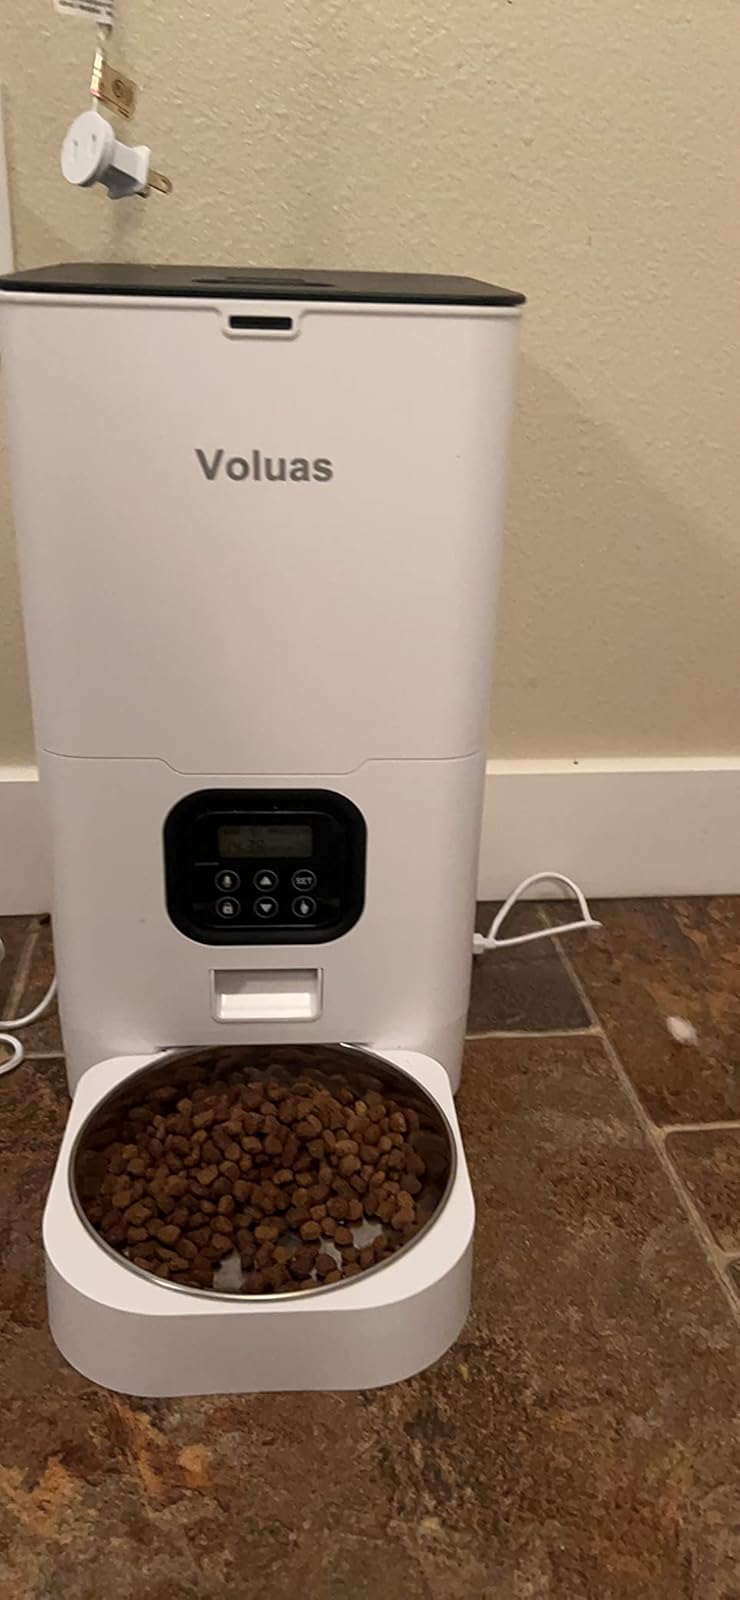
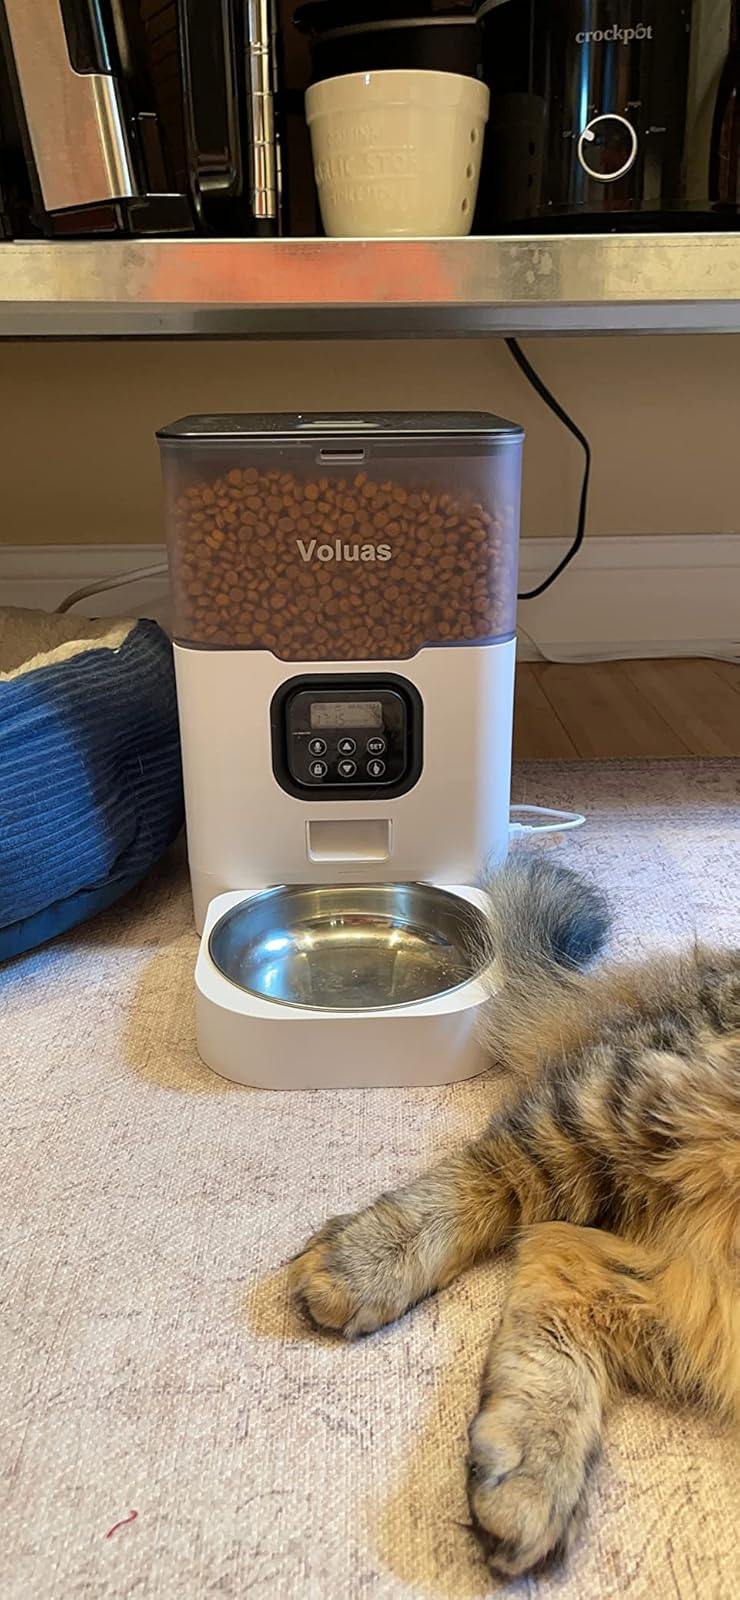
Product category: items_feeder
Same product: no